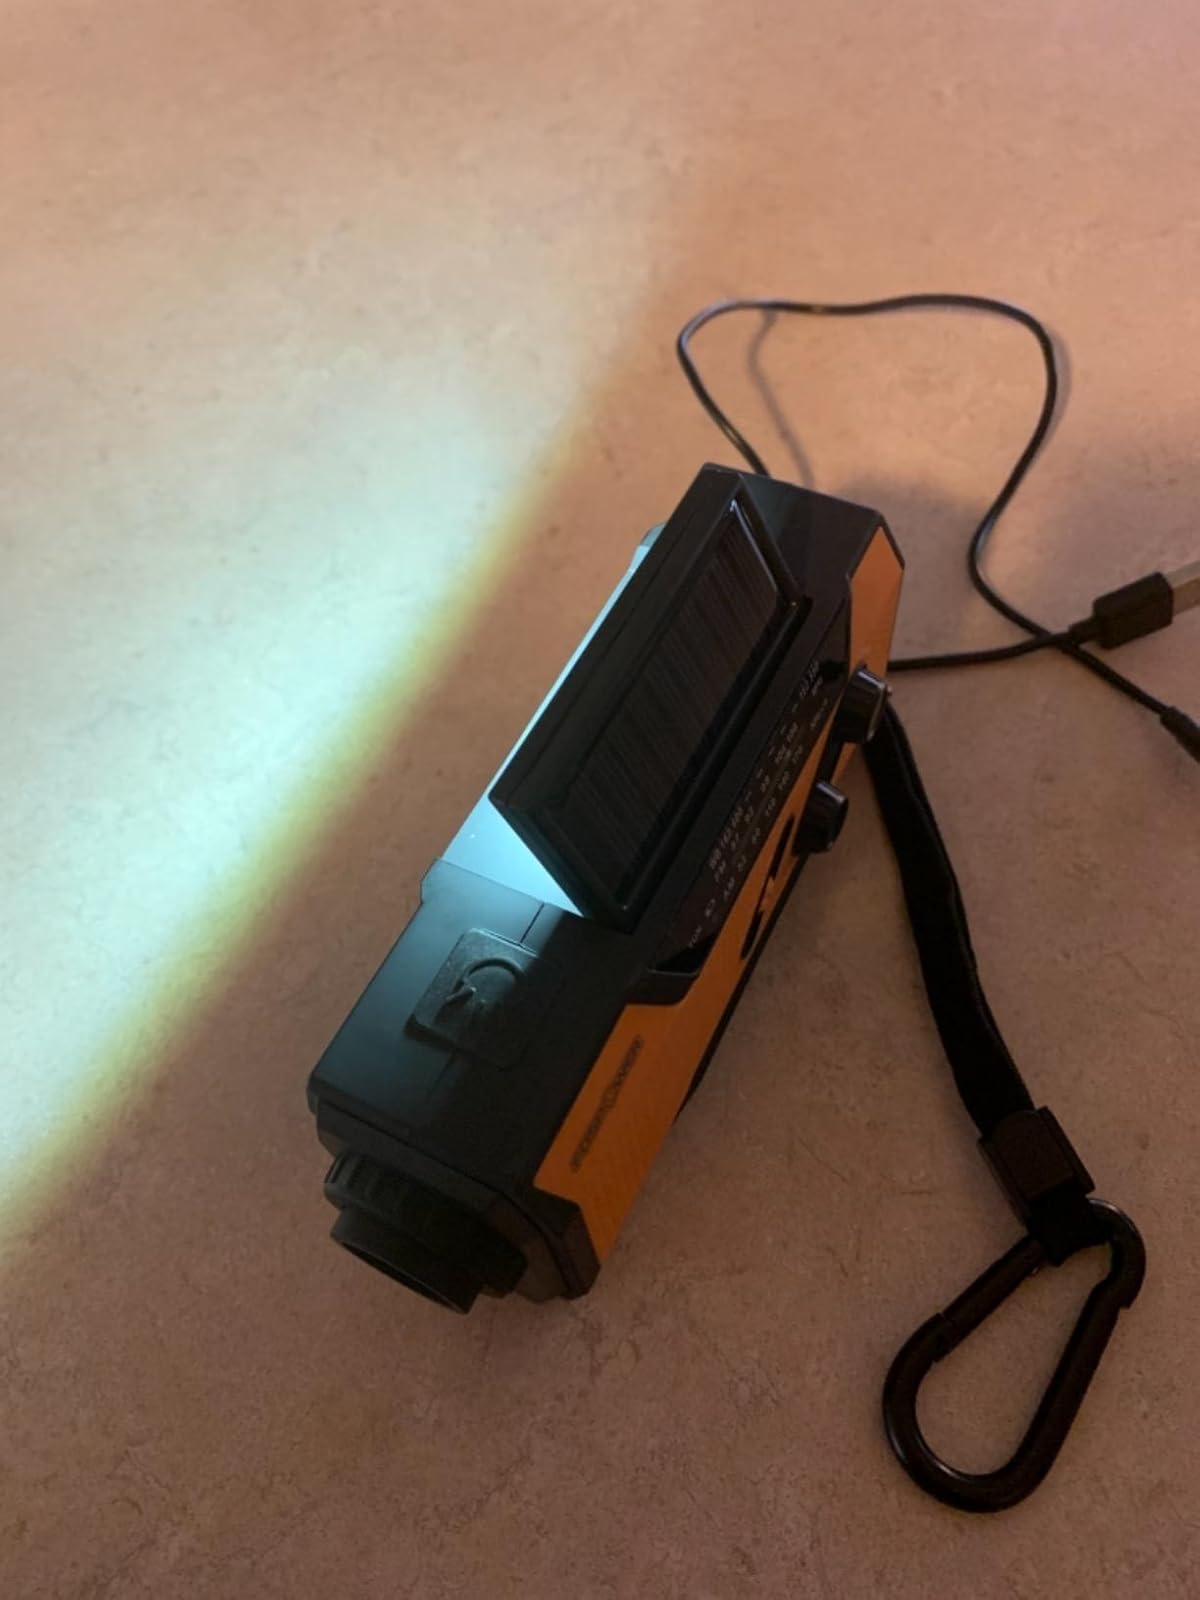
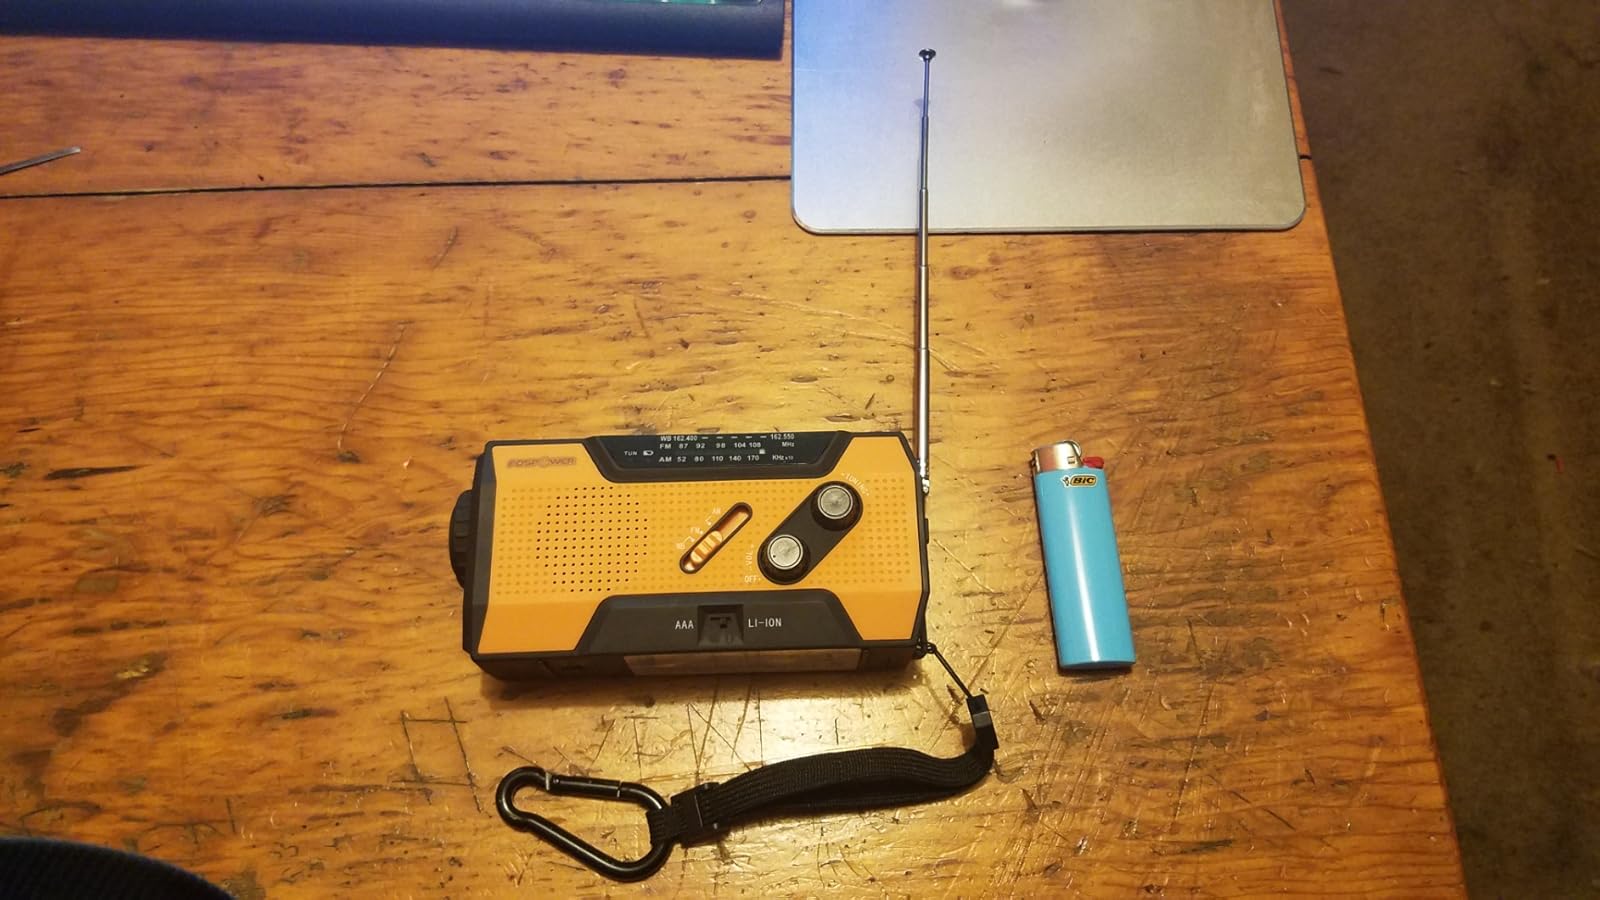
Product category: radio
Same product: yes